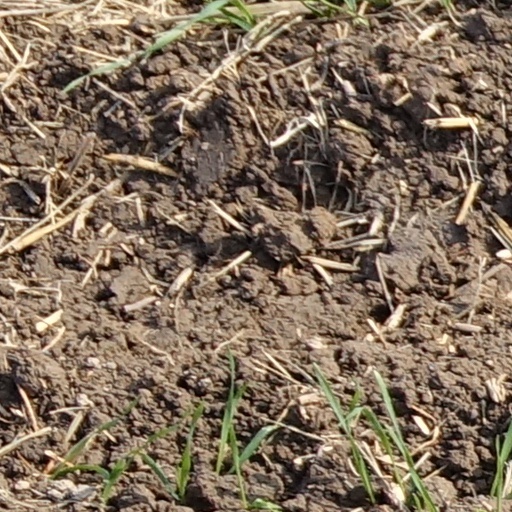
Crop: wheat